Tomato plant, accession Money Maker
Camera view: horizontal (90 deg, fisheye); turntable rotation: 90 degrees
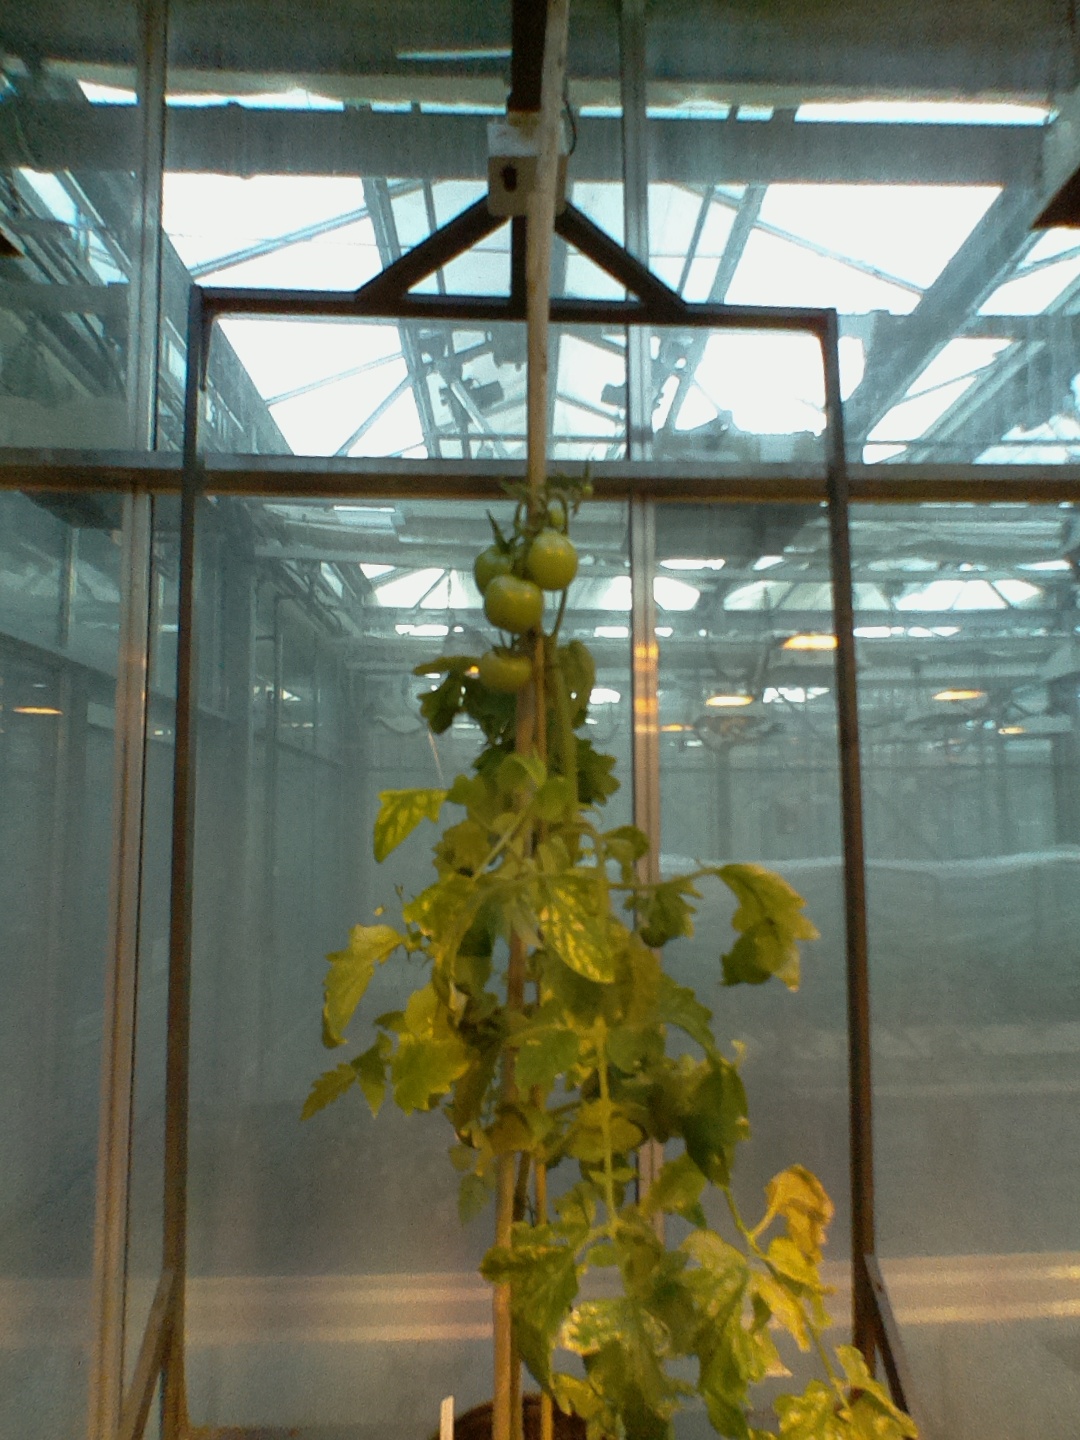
BBCH growth stage 77: 70%-80% of final fruit size